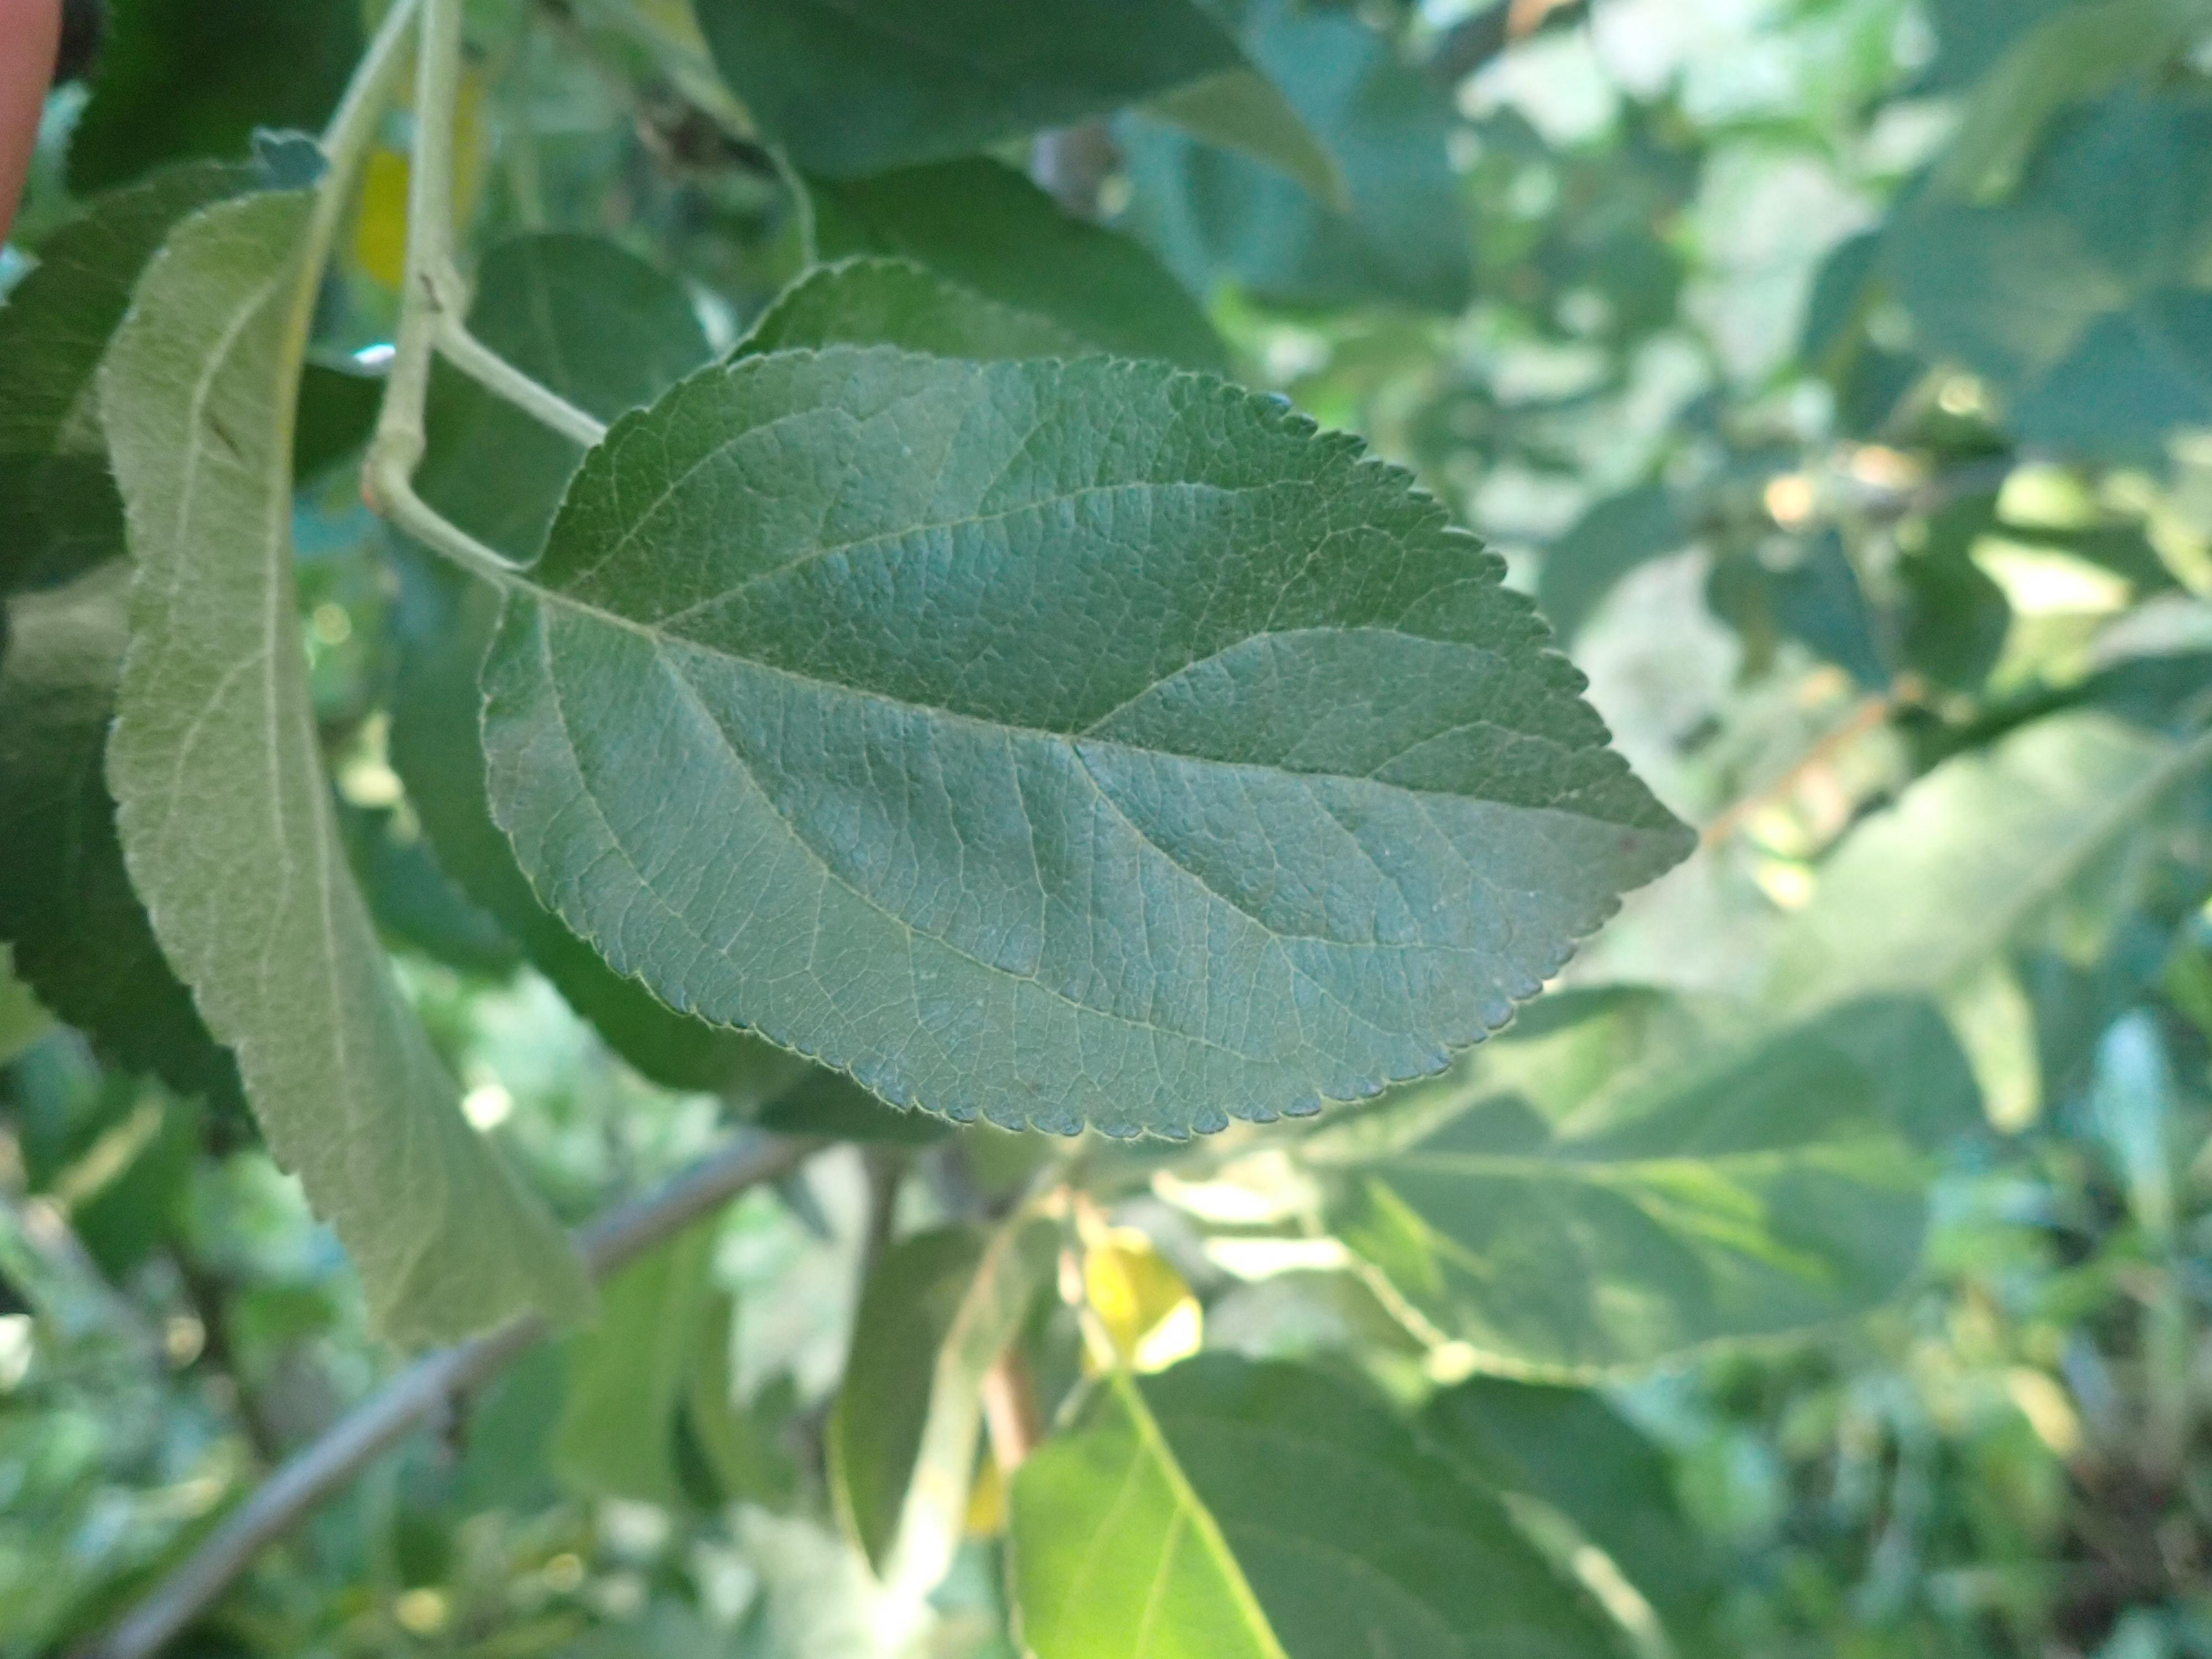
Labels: healthy